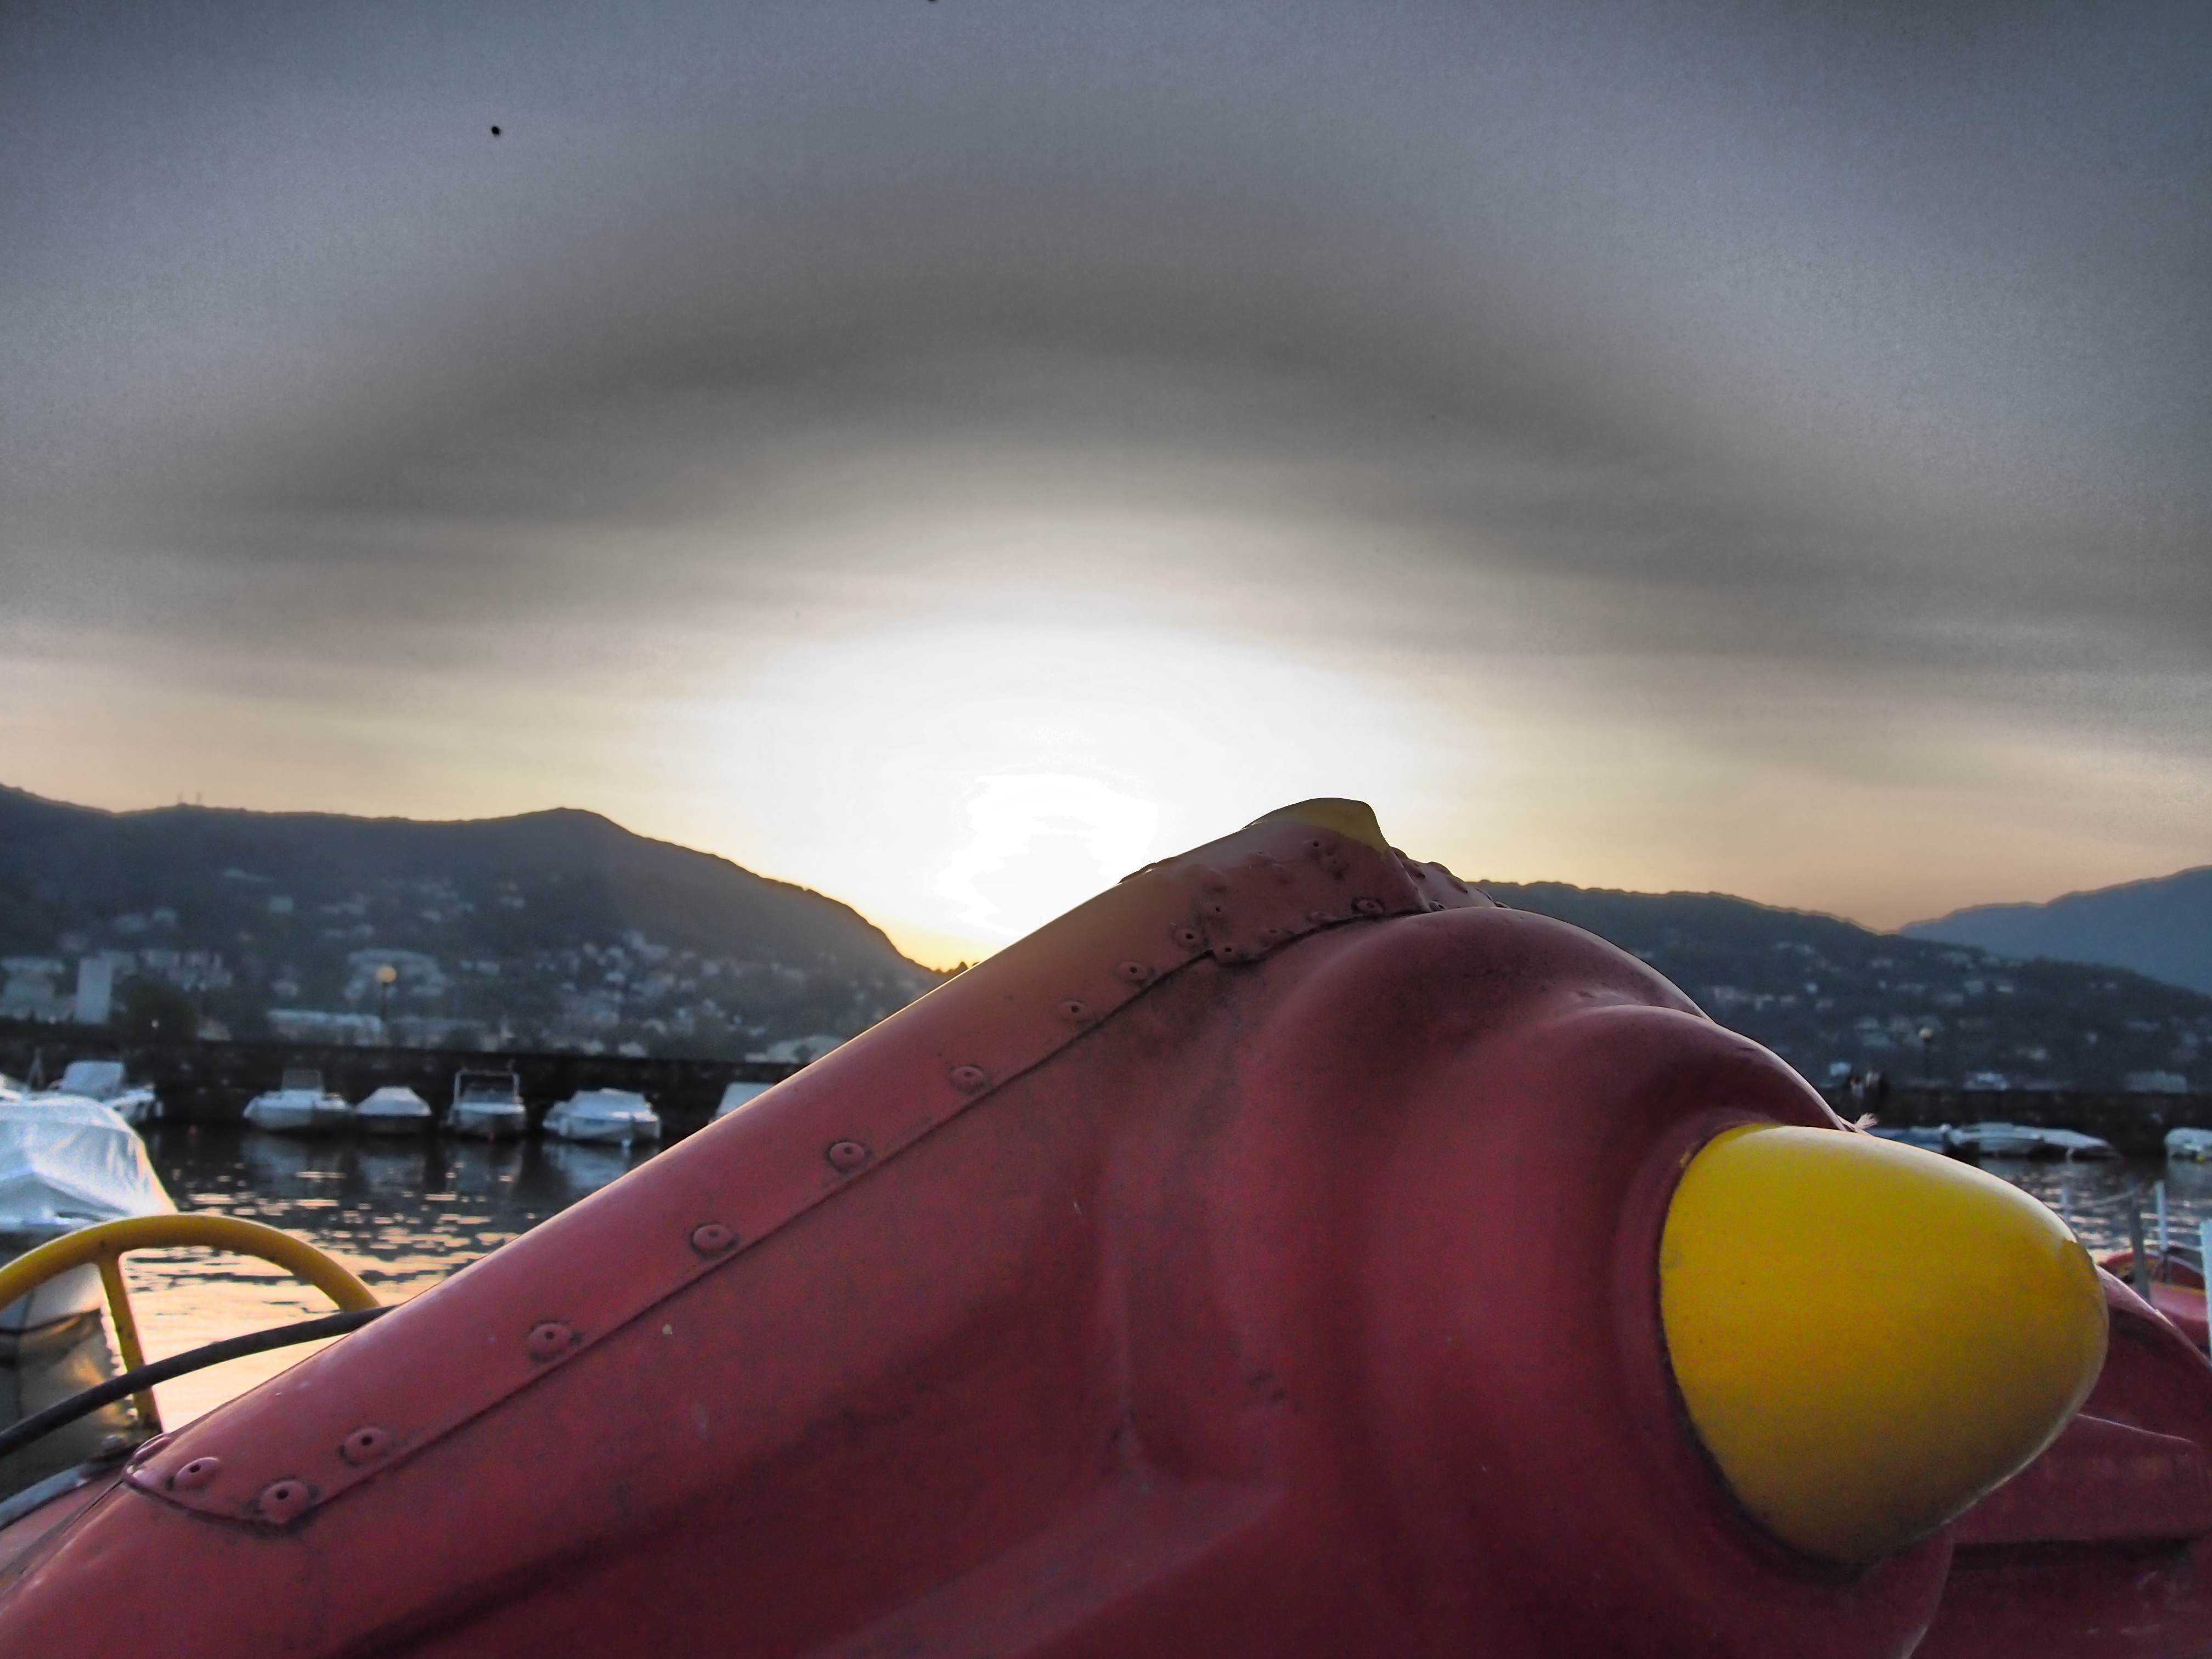
sea, snow, light, cloud, sky, sunrise, sunset, sunlight, morning, wave, lake, wind, evening, reflection, vehicle, color, weather, italy, como, pedal boat, atmosphere of earth